Colorado State Highway 55

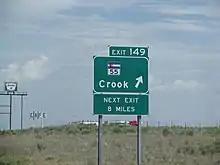
I-76 exit for SH 55

SH 55 runs , starting at a junction with U.S. Highway 138 in Crook, then south across the South Platte River to I-76. The highway ends at CR 81 northeast of Fleming.